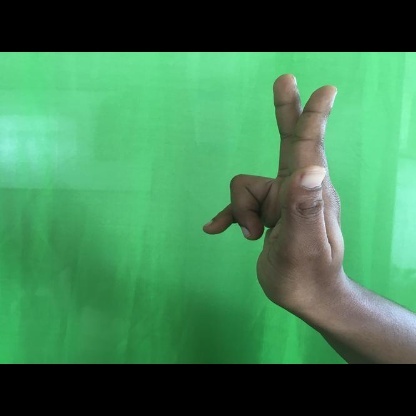
Mudra: Ardhapathaka